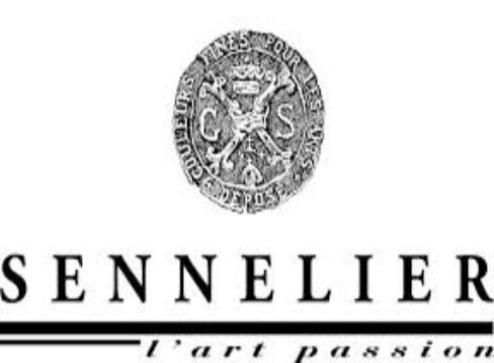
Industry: Necessities